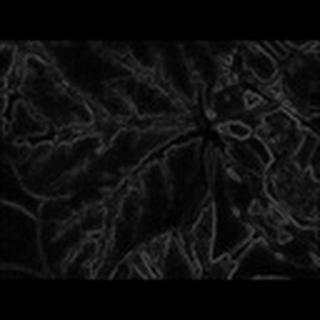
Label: cotton_bacterial_blight